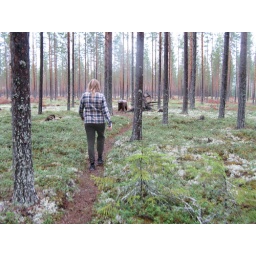
Encounter with a bear in the forest